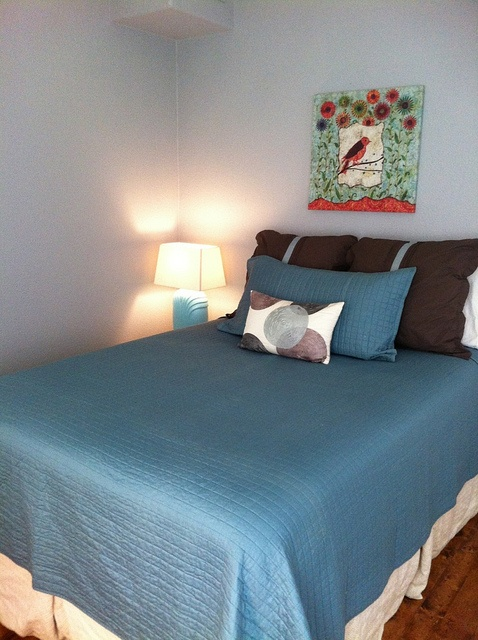
A bed with a blue blanket sitting next to a blue lamp.
A lamp is on next to a neatly made bed.
A bed is nicely made with brown and blue decor.
A bed with blue comforter and pillow against a wall with a picture in the middle.
Large bed in a room near a lamp and a picture of a bird.